Jan Howard

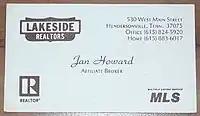
Jan Howard's business card from when she was worked as a real estate agent, late 1970s

In the late 1970s, Howard obtained her real estate license for a local company in Hendersonville, Tennessee, called Lakeside Realtors. As a realtor, she sold several homes including one to local Nashville musician Jimmy Capps. Howard remained a real estate agent for only a short period of time. On her website, she commented that after a while, people would bring "sacks of tapes" for her to listen to rather than be potential clients. "My license is in retirement and will stay there, but I still pay my dues," Howard wrote on her fan page.